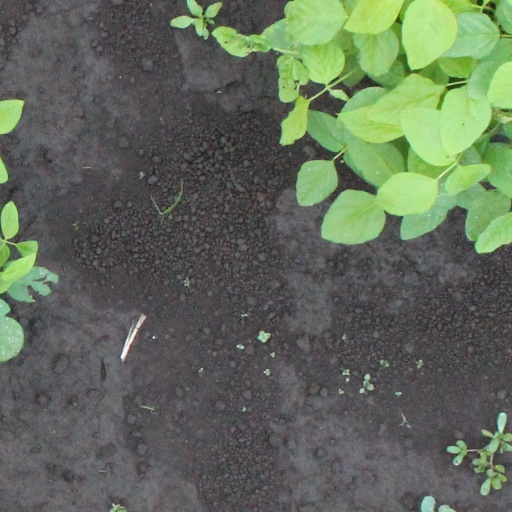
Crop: soybean